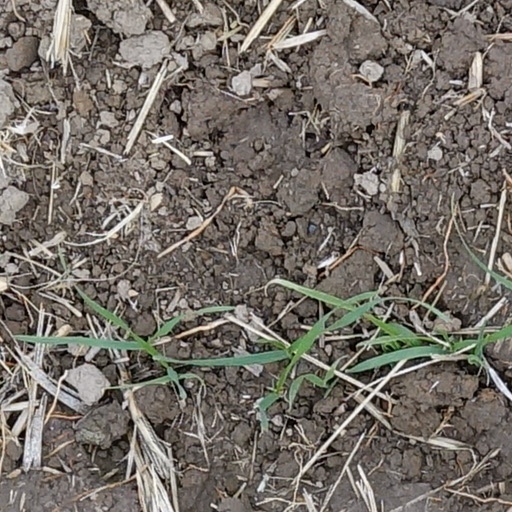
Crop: wheat